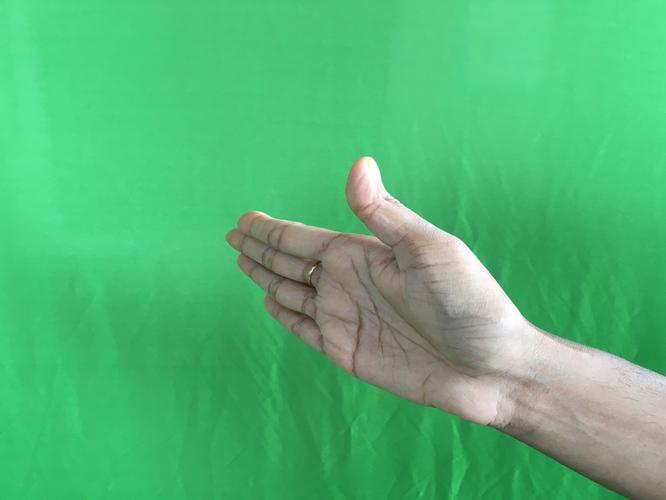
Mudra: Ardhachandran
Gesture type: single_hand